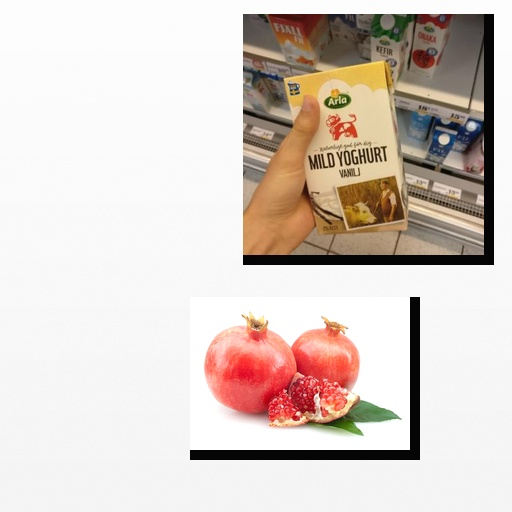
Food items: pomegranate, vanilla_yogurt